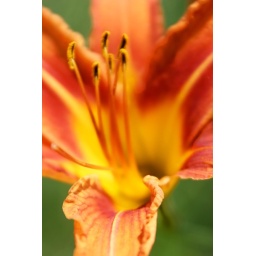
This is a flower in the butterfly garden in the backyard.